Paide

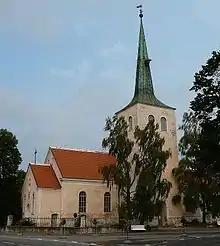
Paide Church

A castle was built in Paide by order of Konrad von Mandern, master of the Livonian Order, sometime in 1265 or 1266. It was from the beginning constructed around the central tower or keep, locally known as "Tall Hermann tower" or "Vallitorn". With its six storeys, the tower has always been the core of the castle complex. The fortress was strengthened during the 14th and 15th centuries, when the surrounding walls were enlarged and towers added. It was also modernised to be able to meet the new threat of firearms. During the 16th century, the castle was again modified through the addition of outer bastions.